The Single Standard

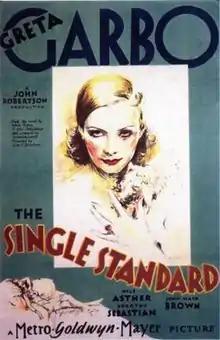

The Single Standard is a 1929 American synchronized sound romantic drama film from Metro-Goldwyn-Mayer directed by veteran John S. Robertson and starring Greta Garbo, Nils Asther and Johnny Mack Brown. The film has no audible dialogue but featured a synchronized musical score and sound effects. The soundtrack was recorded using the Western Electric Sound System sound-on-film process. The soundtrack was also transferred to discs for those theatres that were wired with sound-on-disc sound systems.